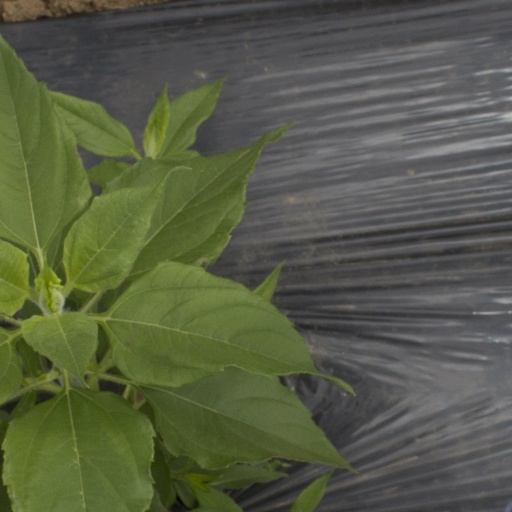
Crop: Jerusalem artichoke